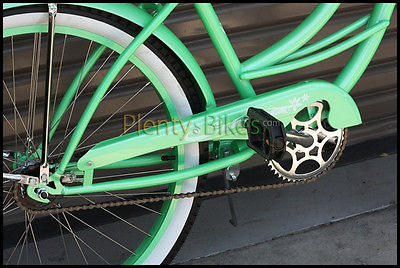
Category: bicycle